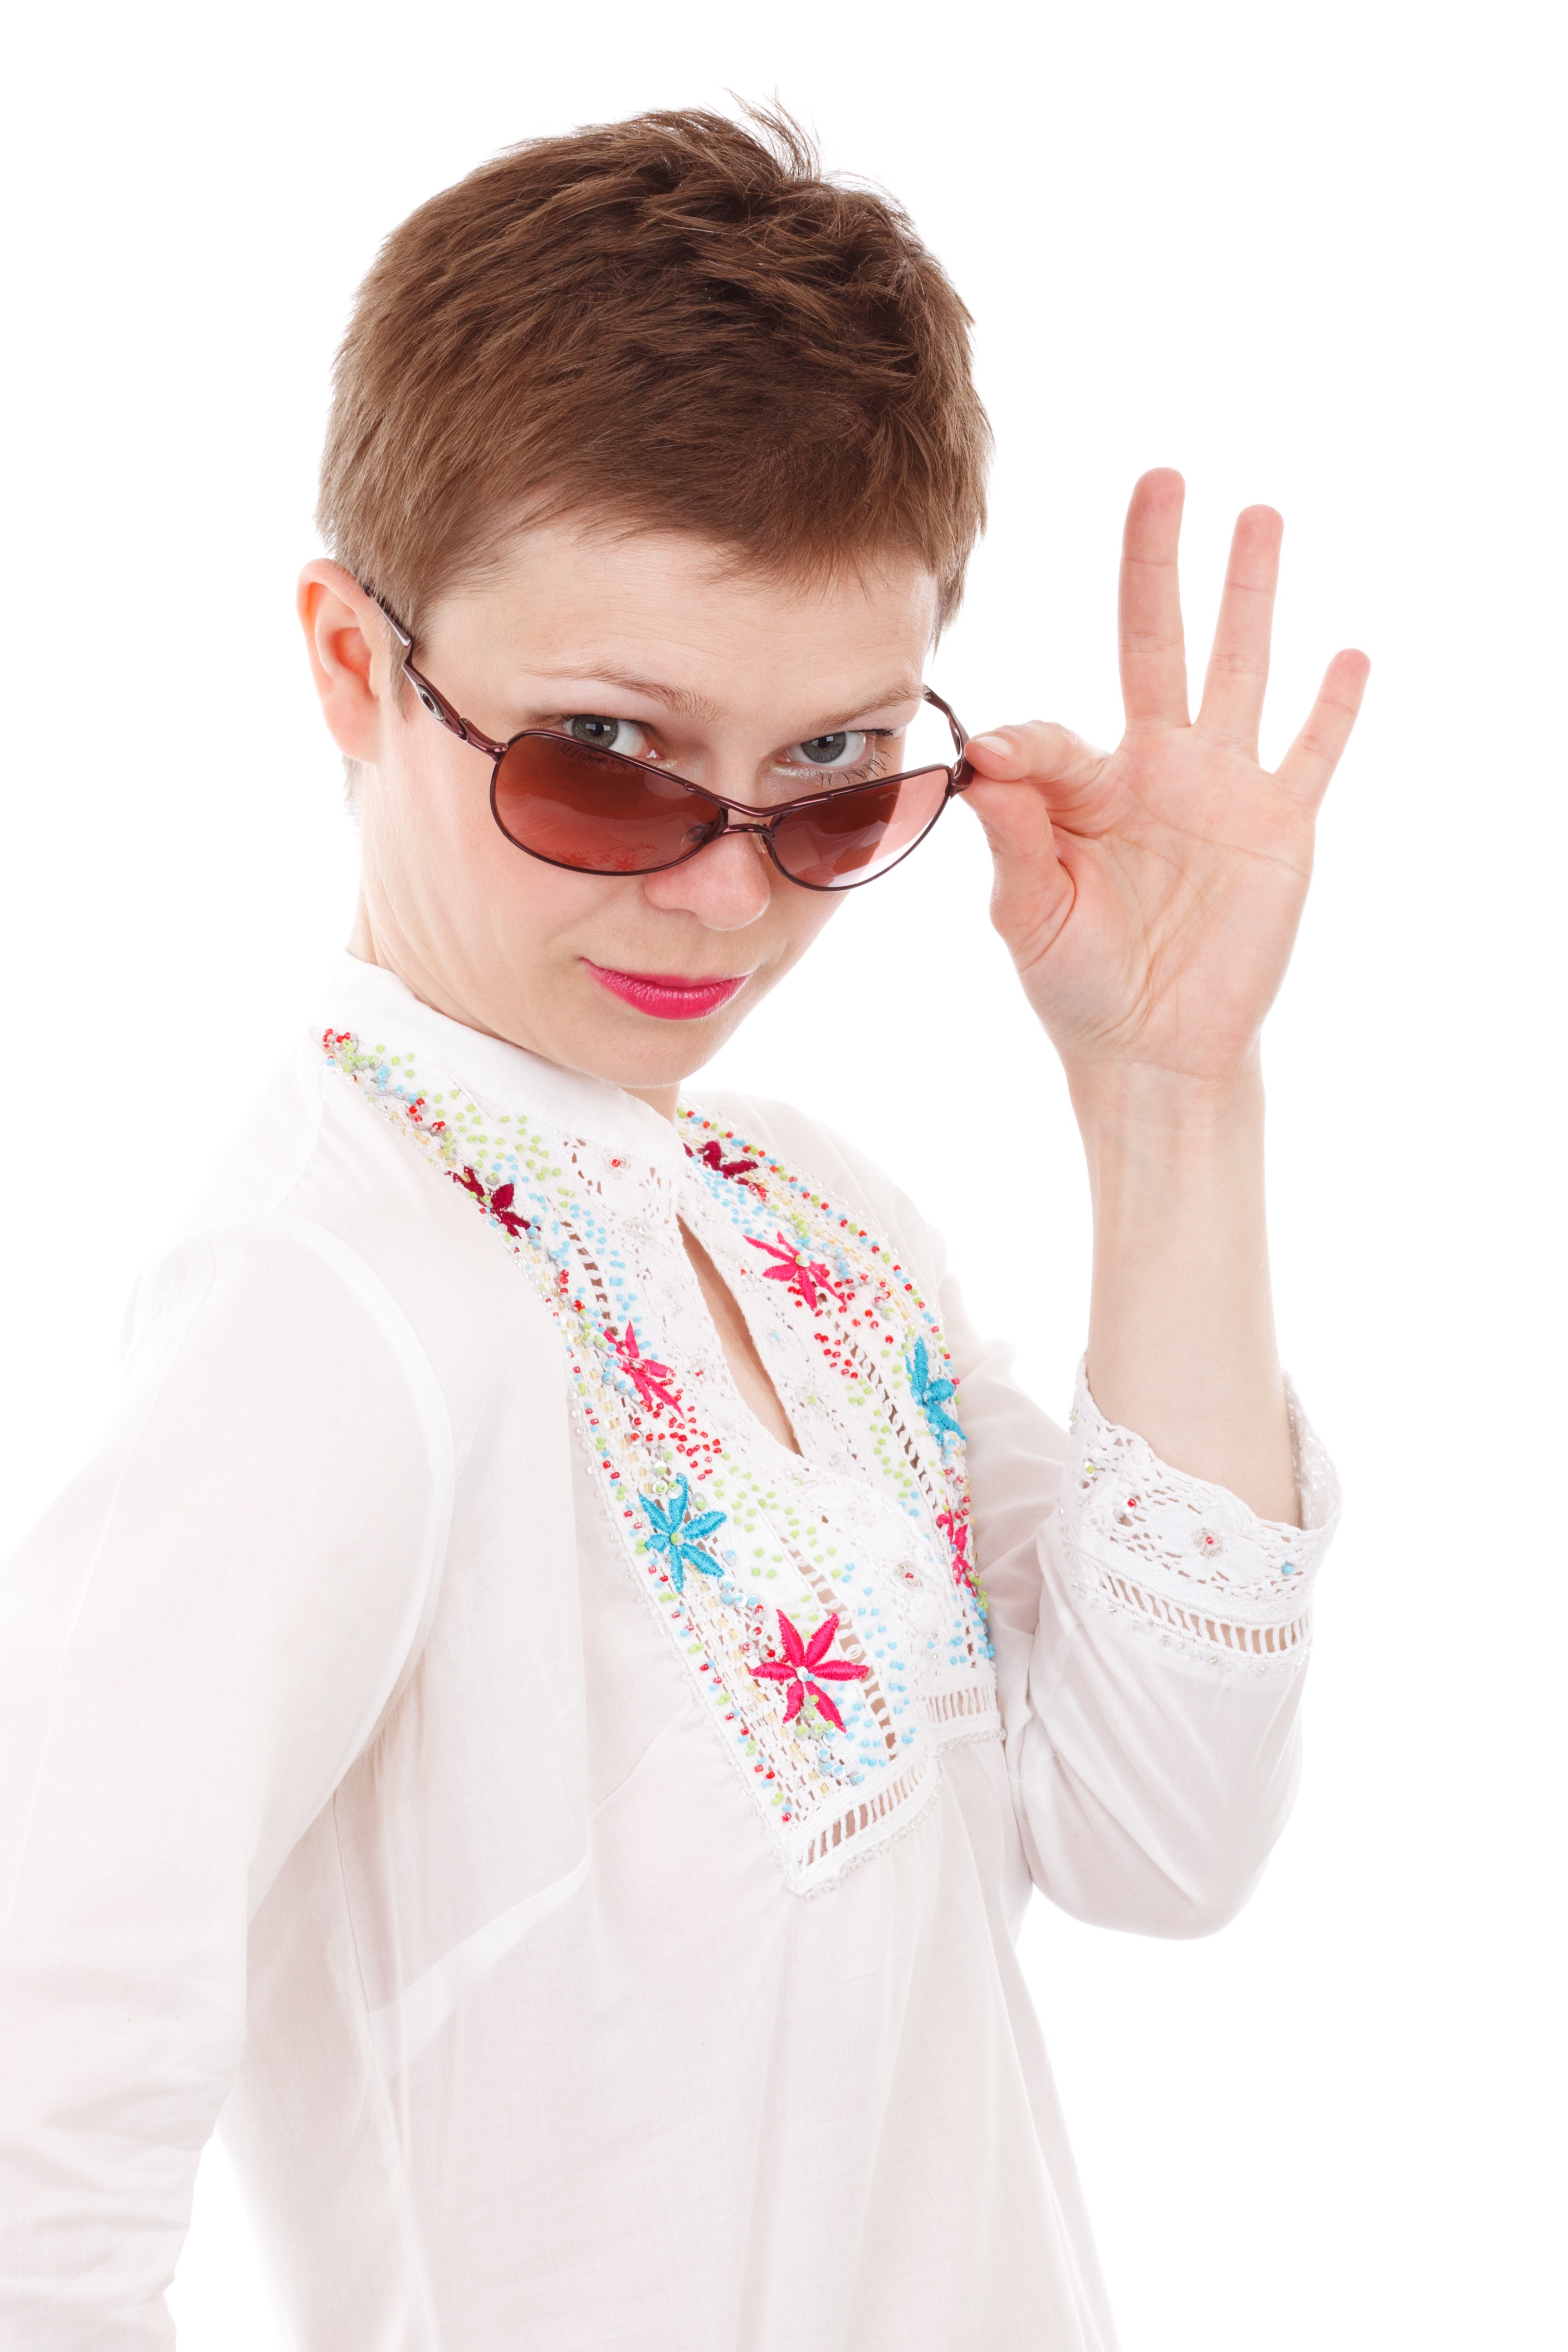
hand, person, people, girl, woman, hair, white, cute, isolated, looking, summer, vacation, female, portrait, model, young, finger, fashion, clothing, hairstyle, mouth, face, nose, neck, sunglasses, glasses, look, moustache, eyewear, fashion accessory, vision care